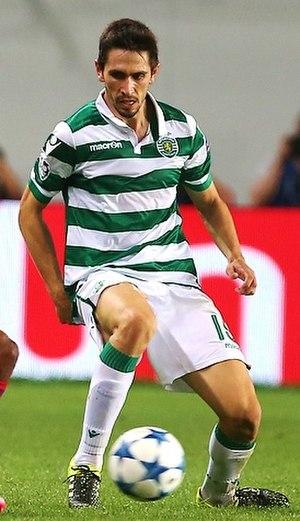
Paulo André Rodrigues de Oliveira, dit Paulo Oliveira, est un footballeur international portugais né le 8 janvier 1992 à Vila Nova de Famalicão. Il évolue au poste de défenseur central à la SD Eibar.